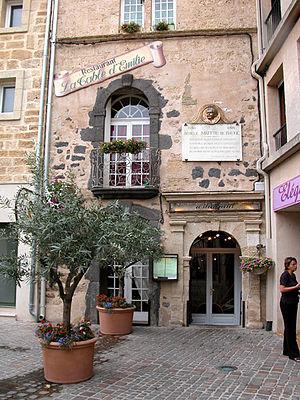
Marseillan est une commune française située dans le département de l'Hérault, en région Occitanie. Depuis le 31 décembre 2002, elle fait partie de la communauté d'agglomération Sète Agglopôle Méditerranée.
Achille Maffre de Baugé, né à Marseillan le 16 mars 1855 et mort en 1928, est un poète occitan.